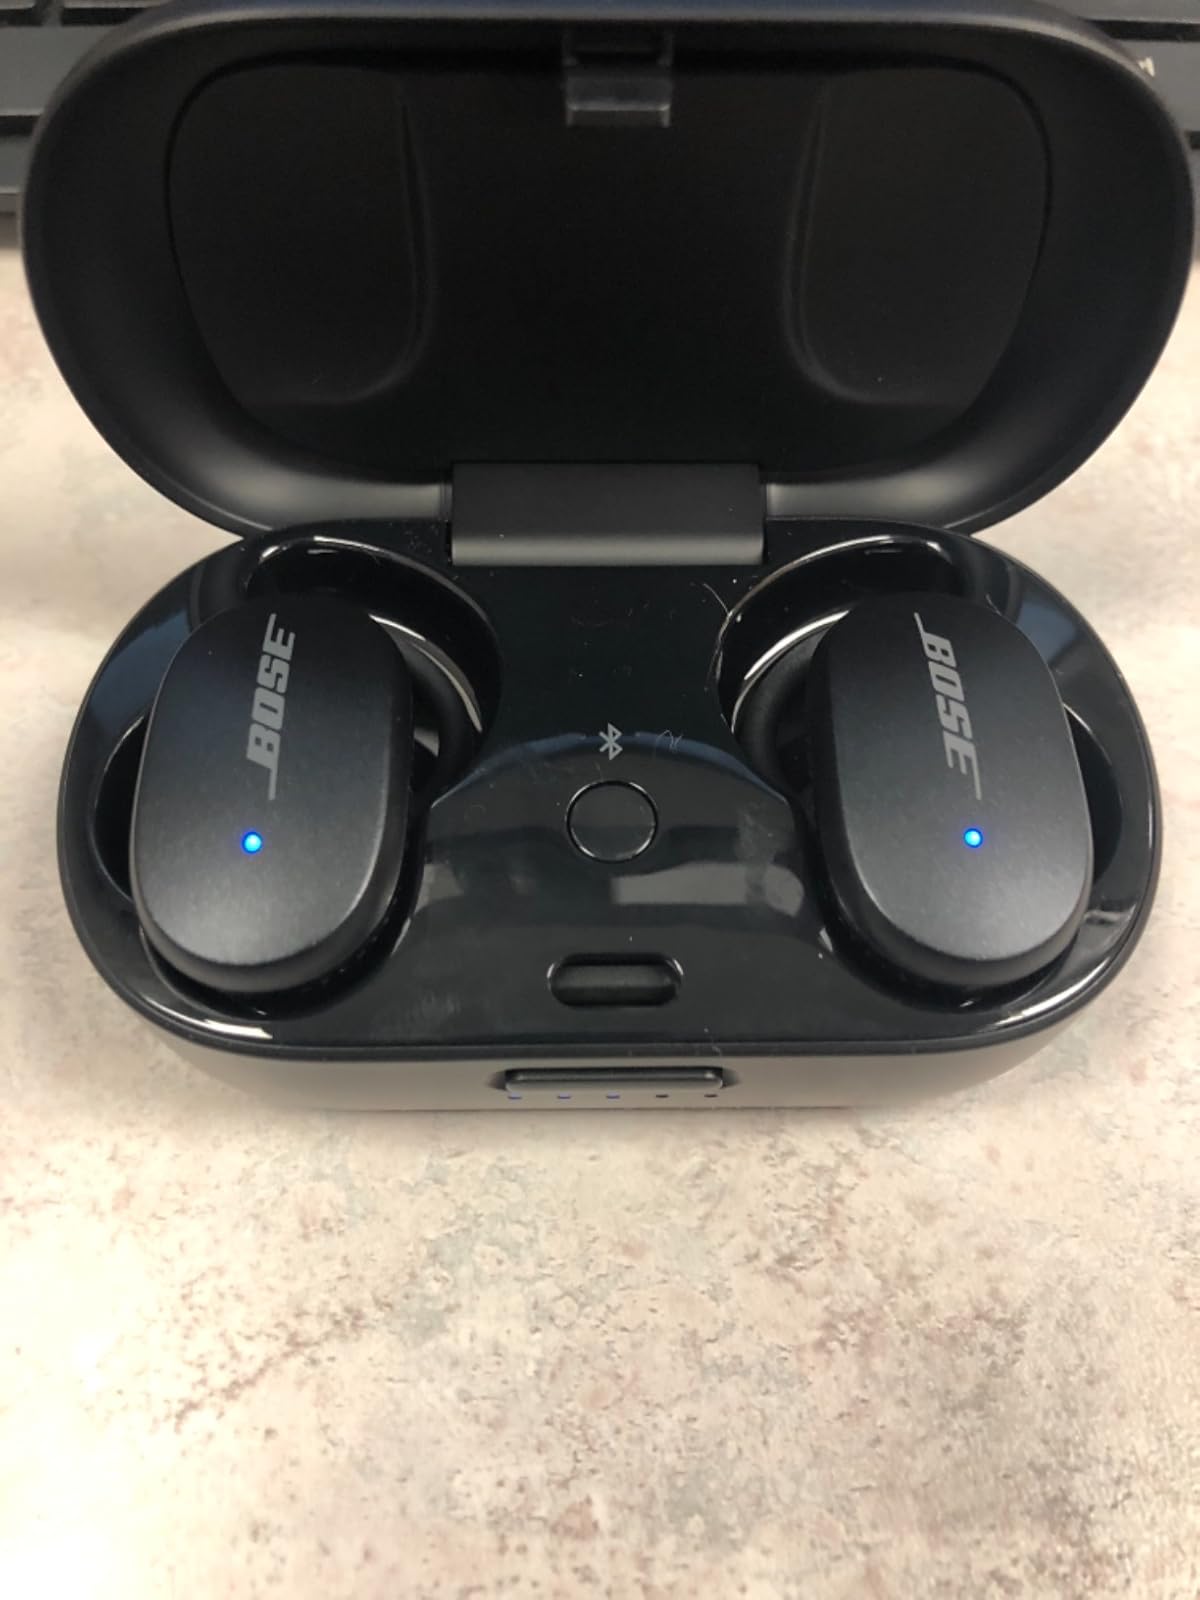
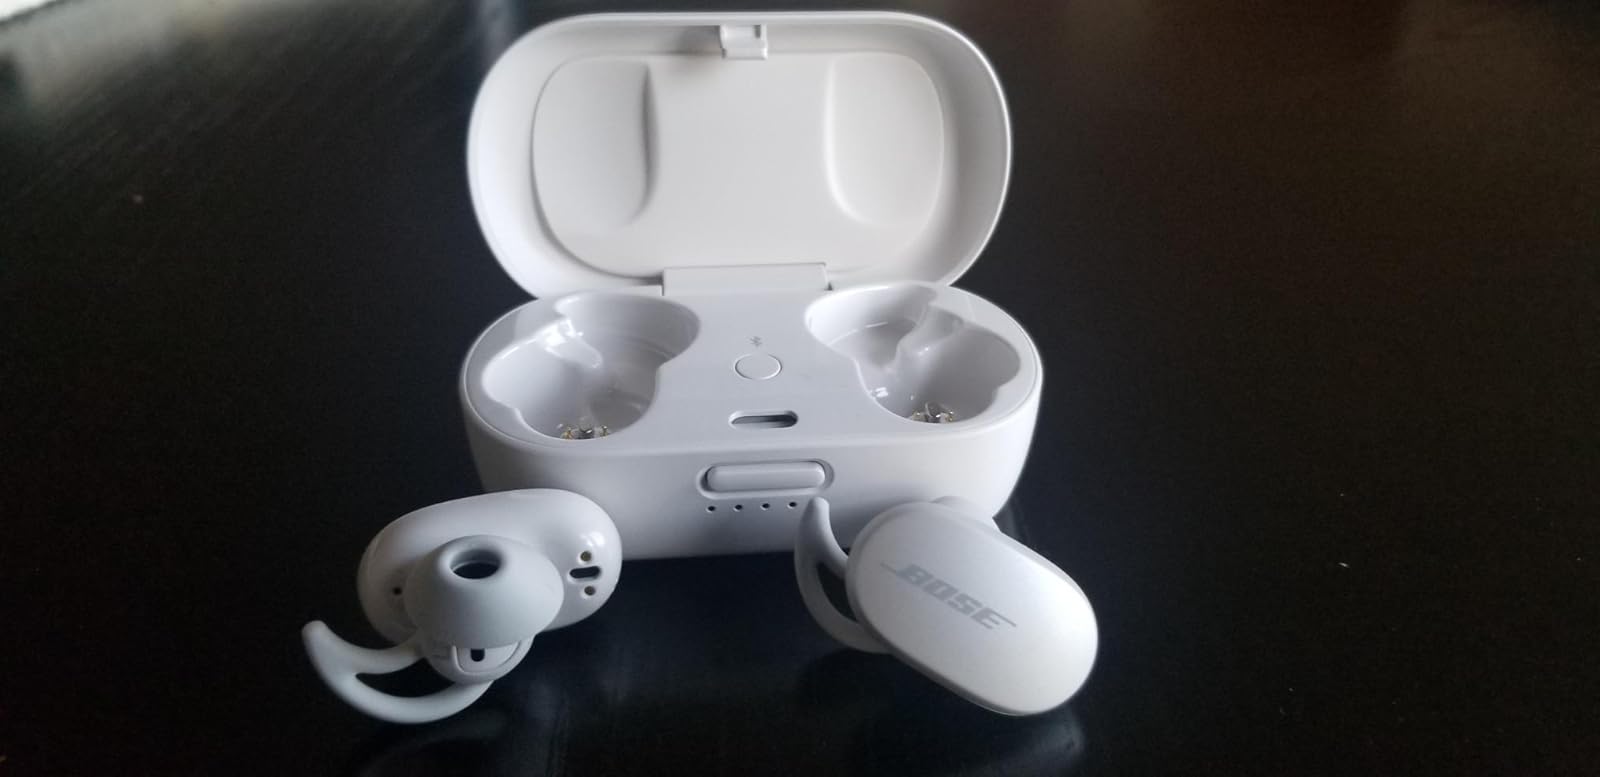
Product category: earbuds
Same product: no